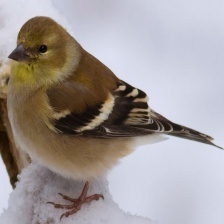
Species: AMERICAN GOLDFINCH
Scientific name: SPINUS TRISTIS
ImageNet parent category: goldfinch